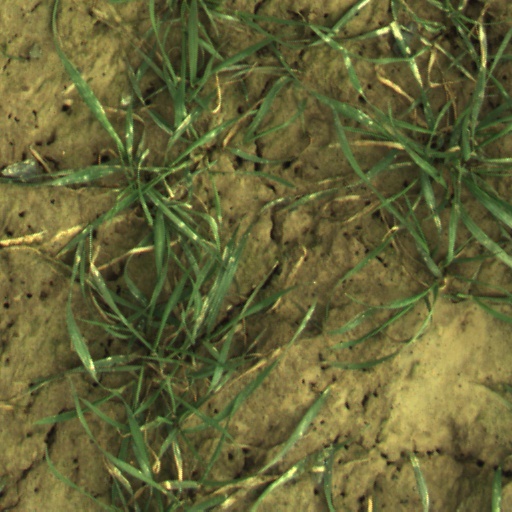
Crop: wheat